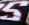
Number: 5